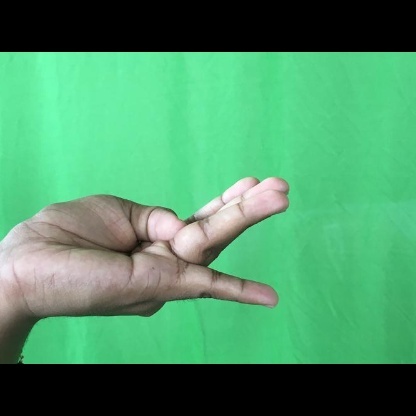
Mudra: Chaturam